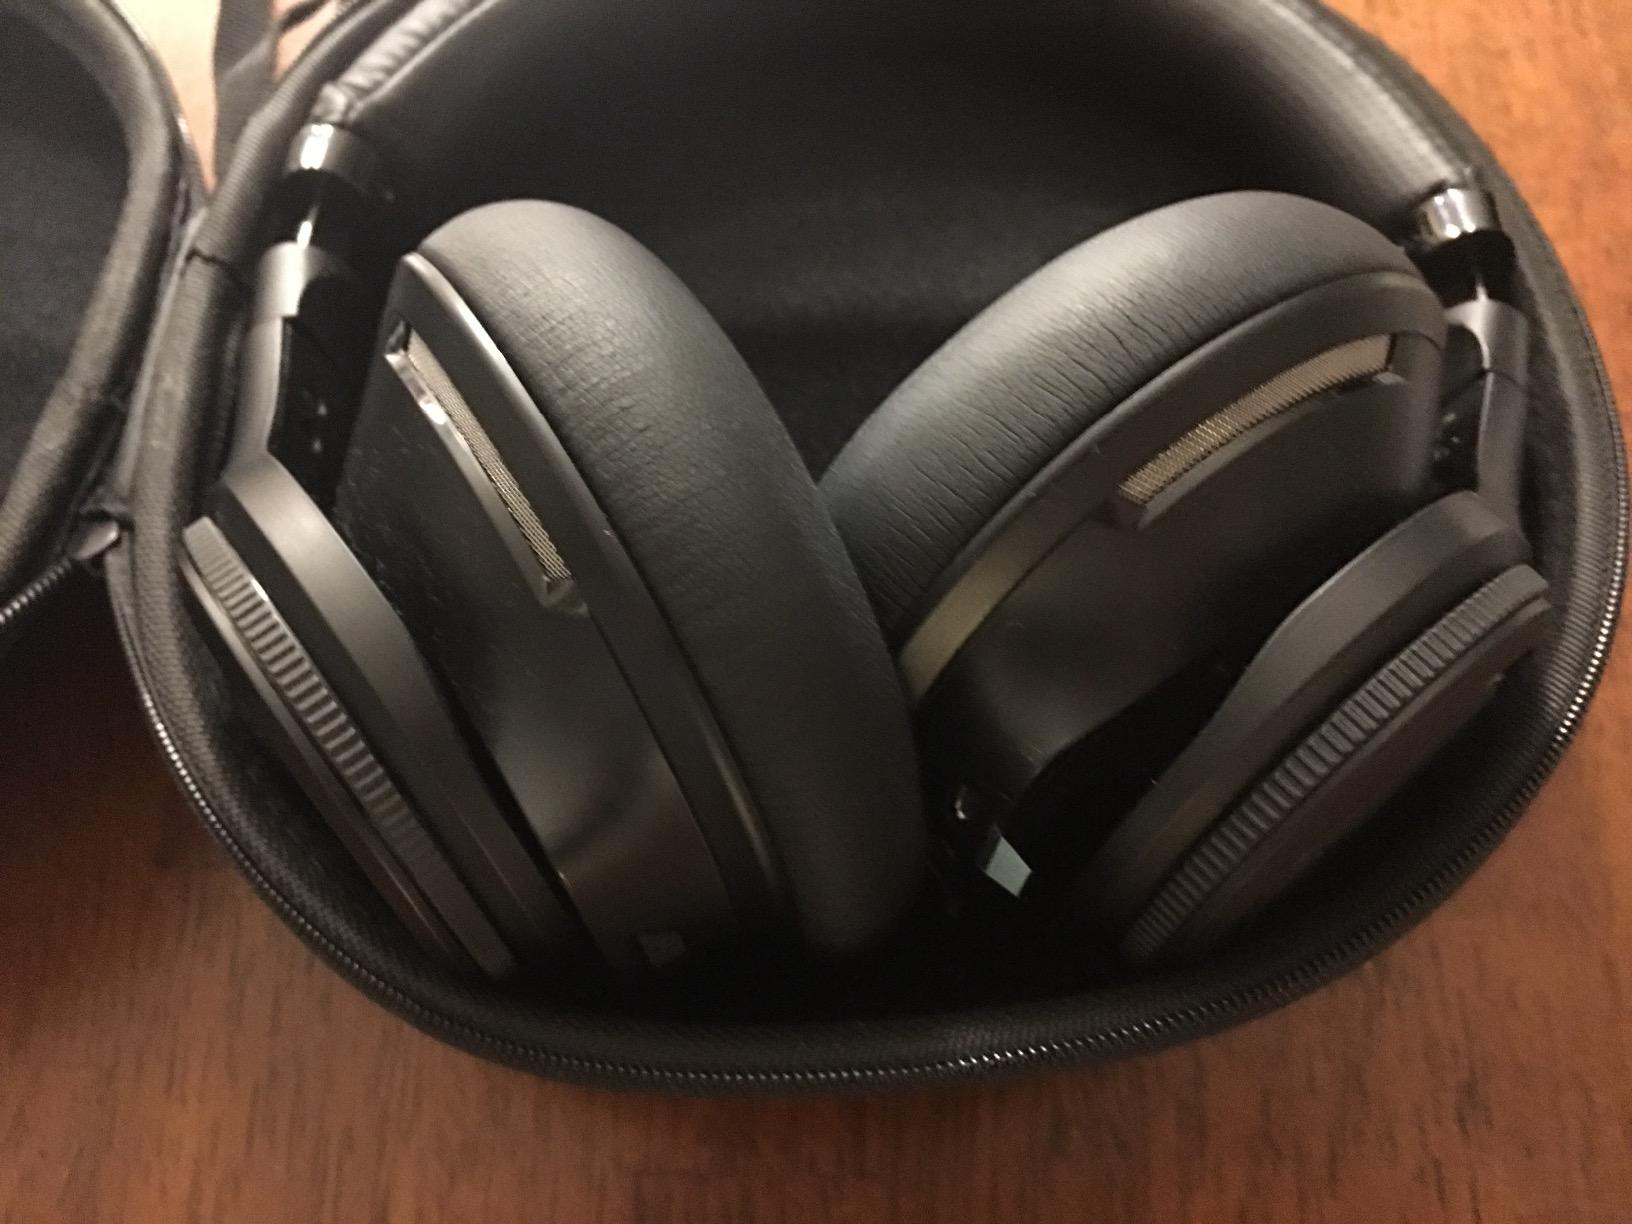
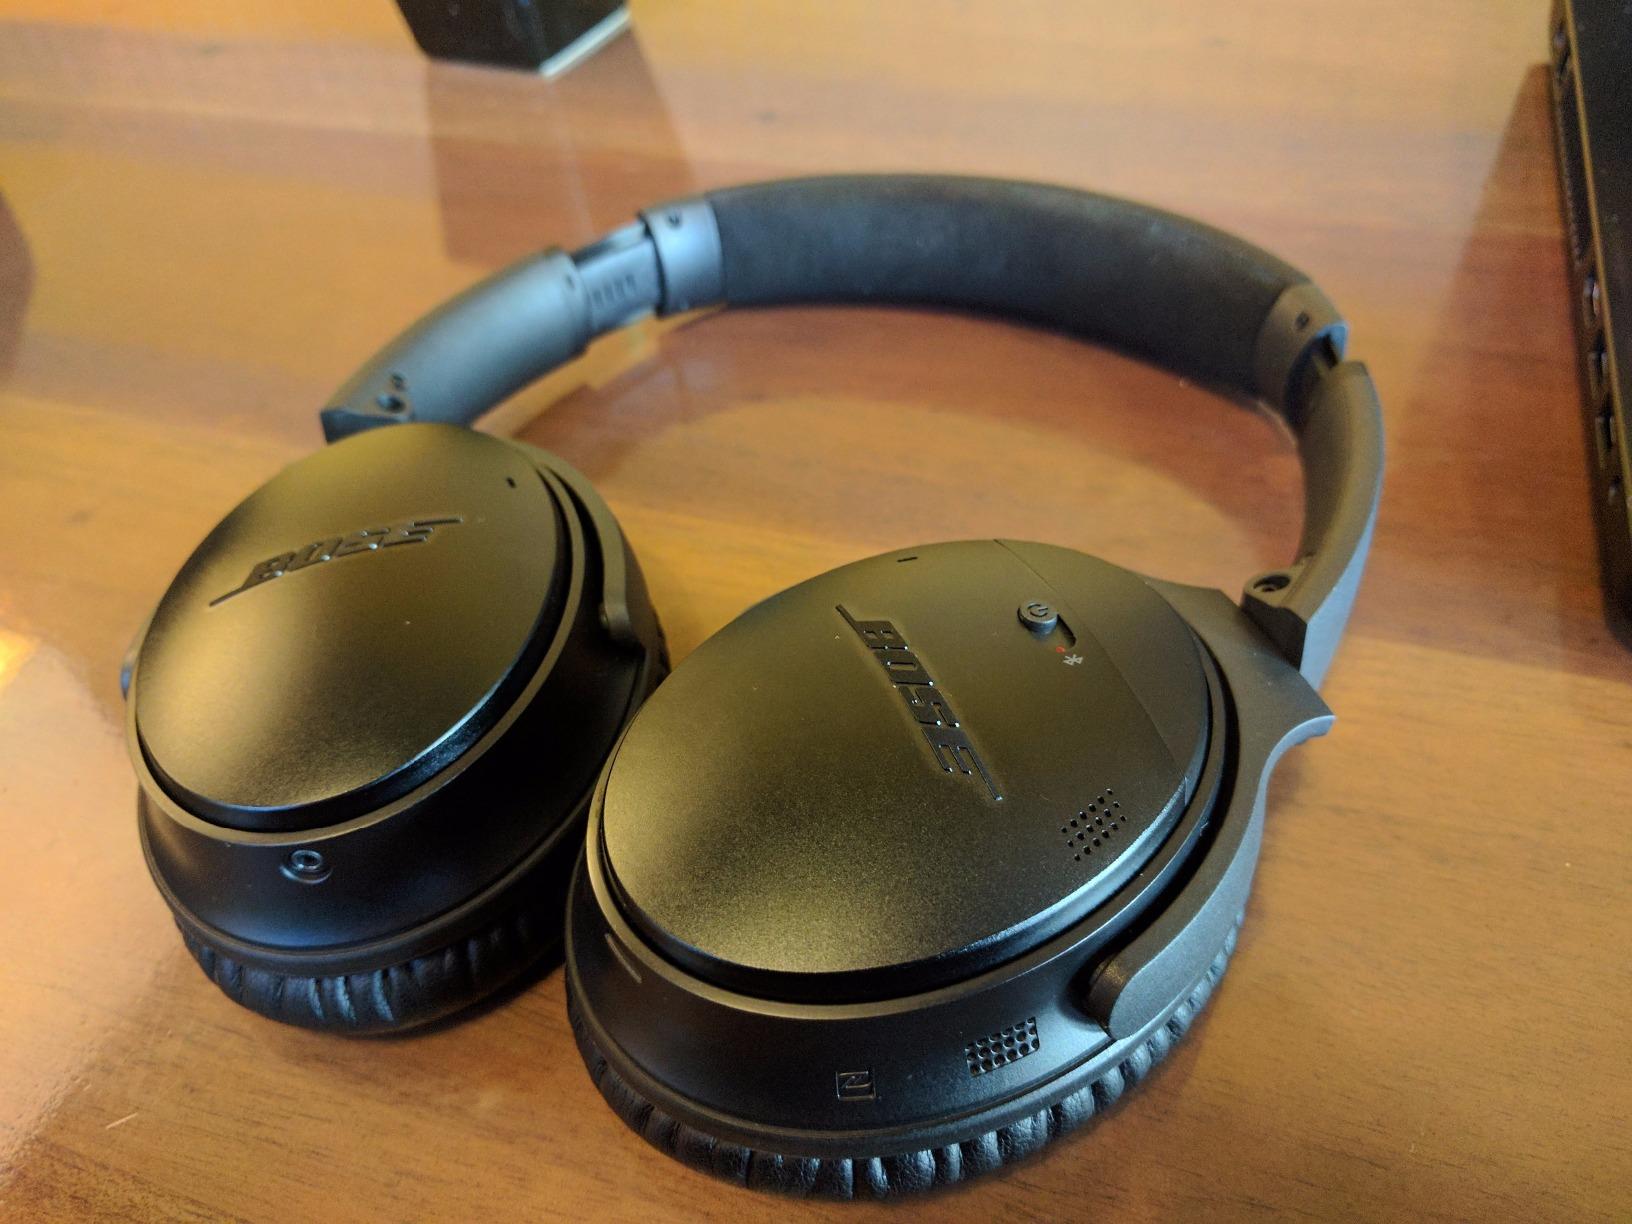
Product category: headphones
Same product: no